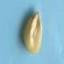
Maize quality: Good